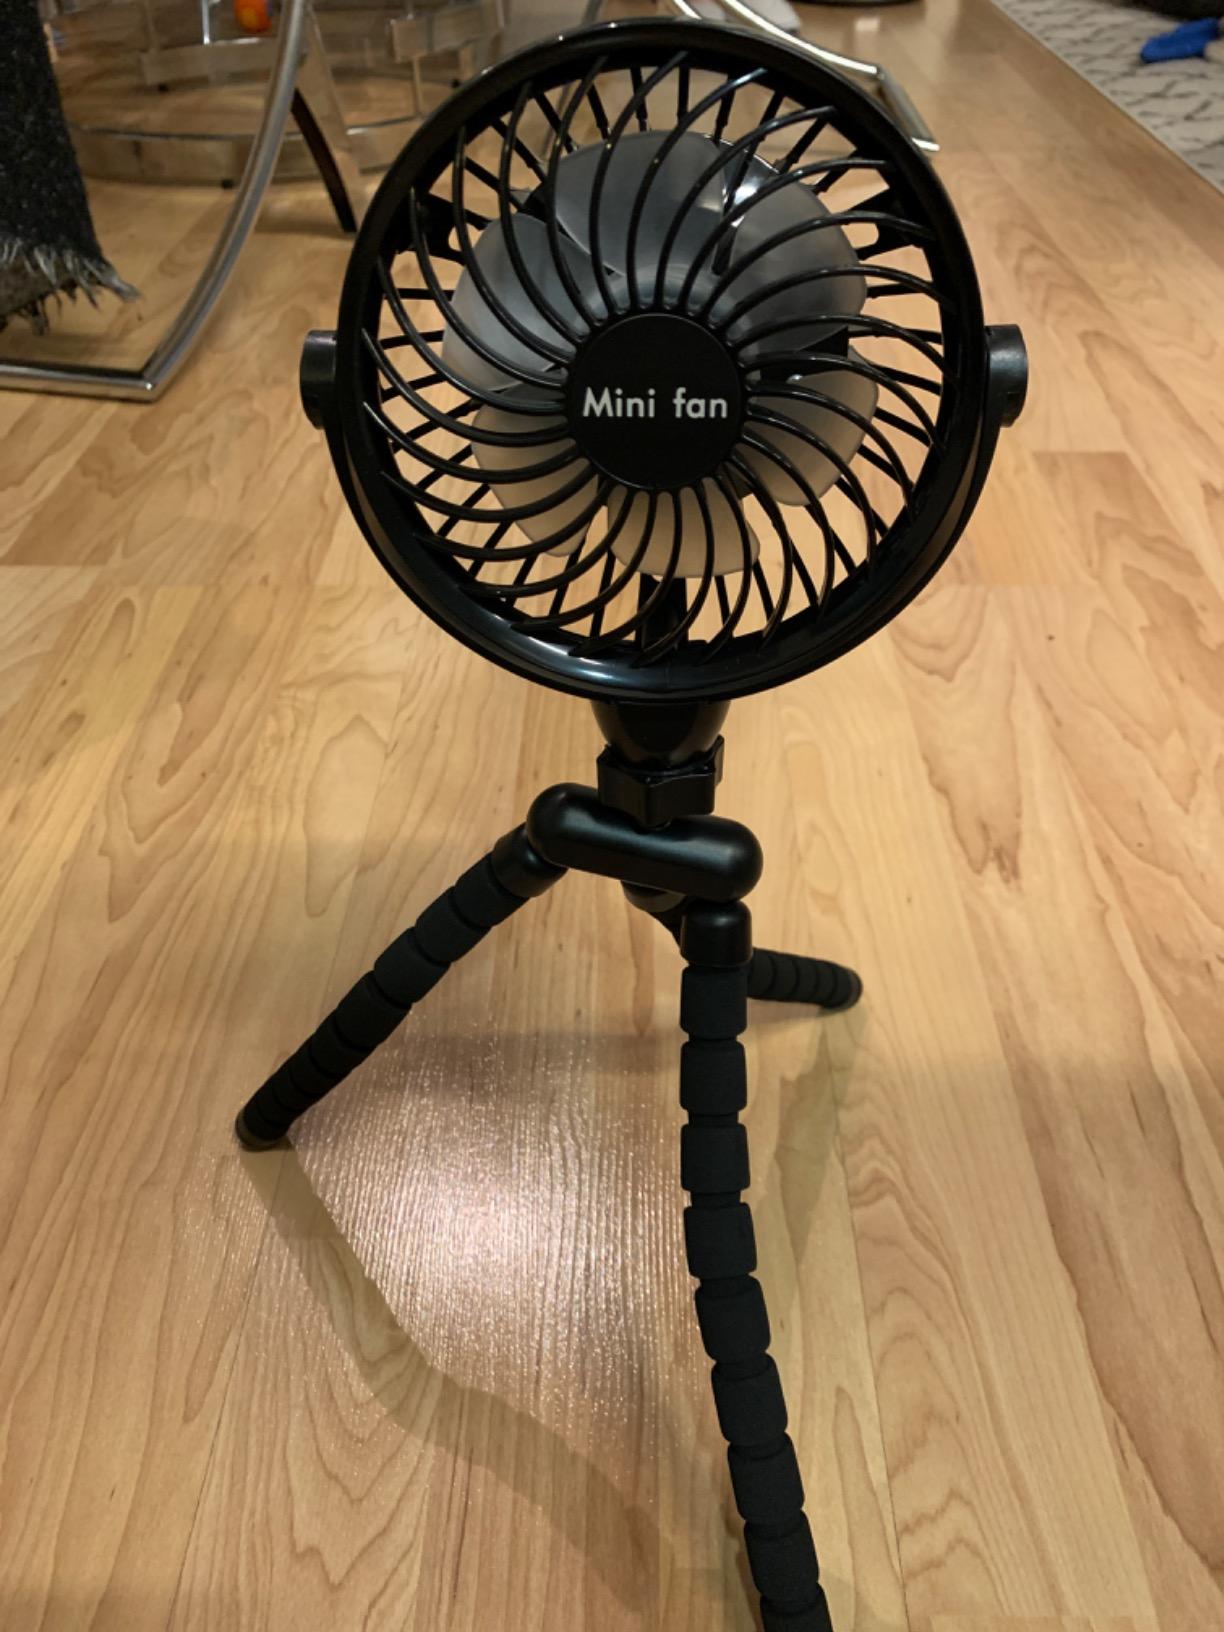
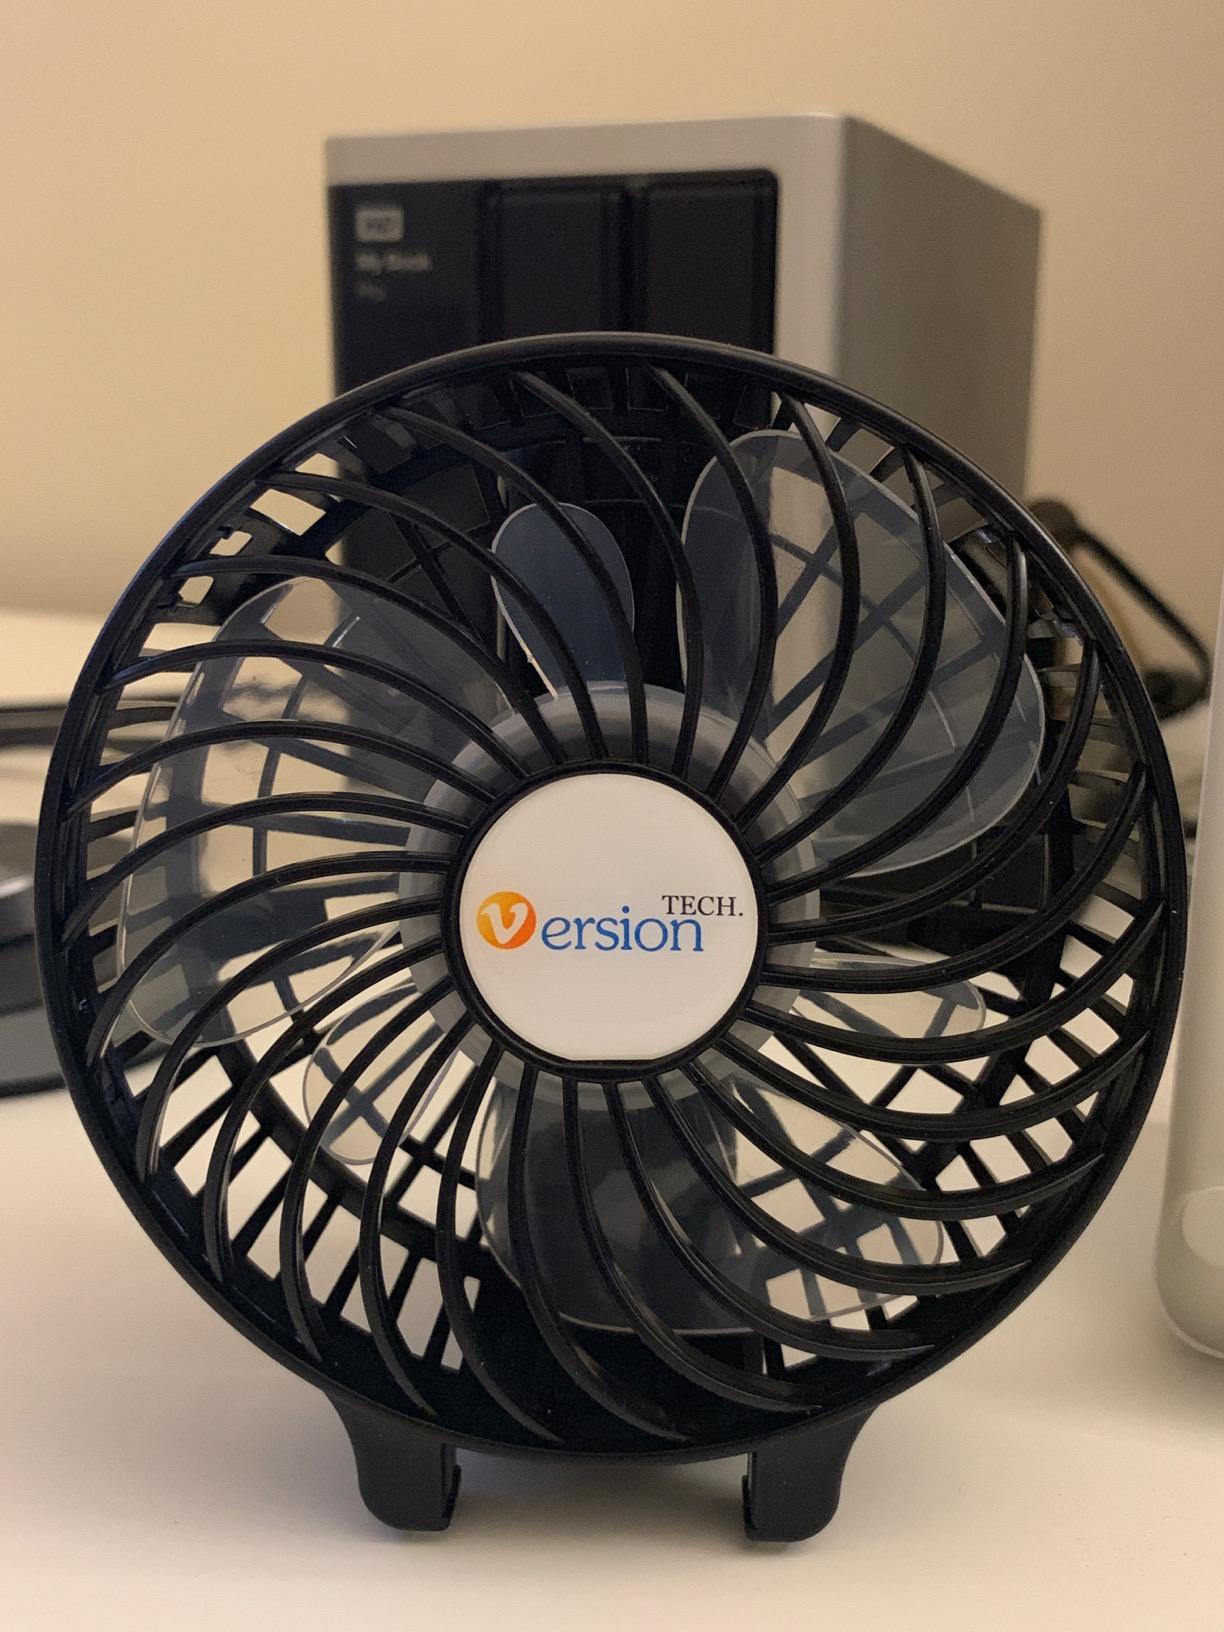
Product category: fan
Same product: no